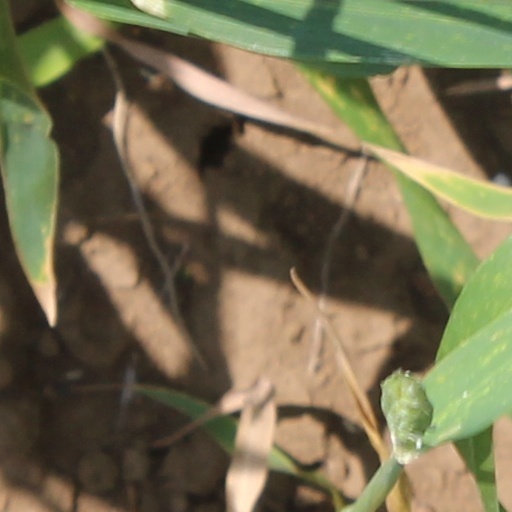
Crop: wheat